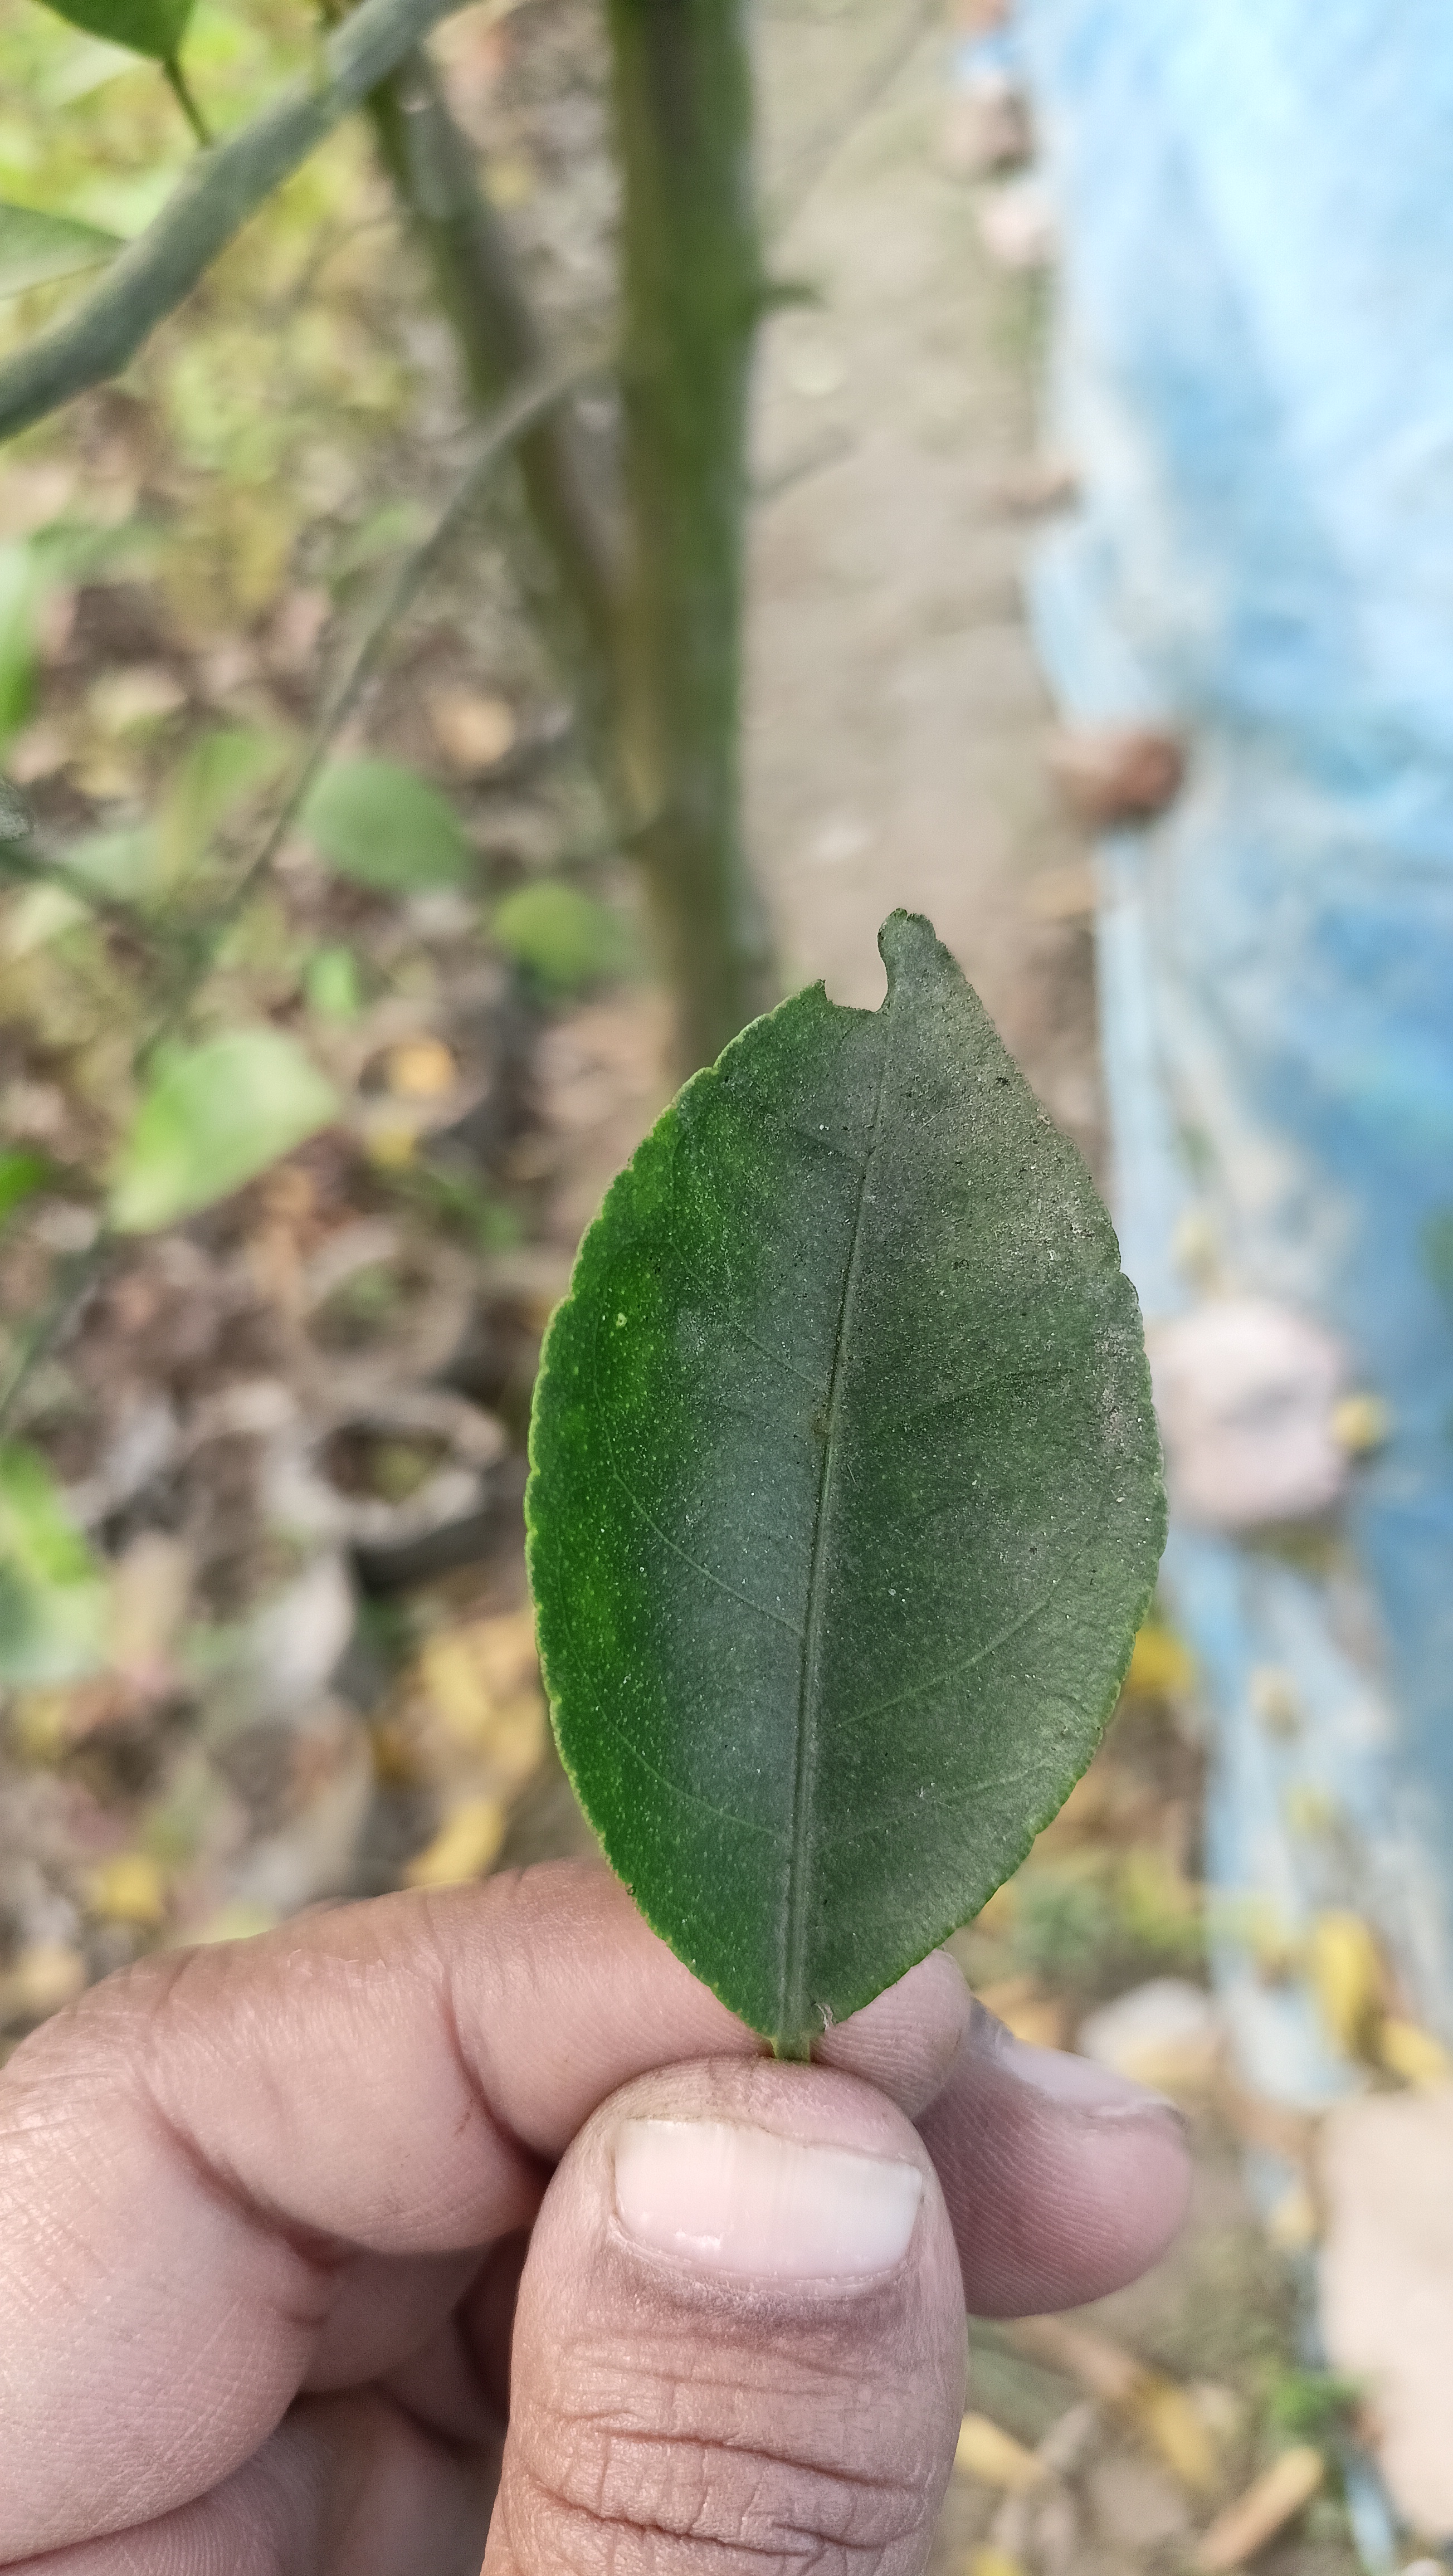
Mandarin leaf variety: China Mishti